Swimming at the 2013 World Aquatics Championships – Men's 100 metre butterfly

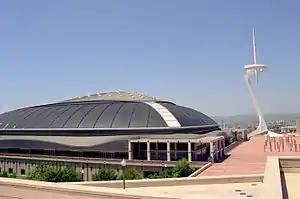
Barcelona Palau San Jordi

The men's 100 metre butterfly event in swimming at the 2013 World Aquatics Championships took place on 2–3 August at the Palau Sant Jordi in Barcelona, Spain.